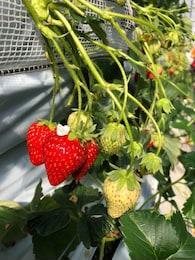
Label: Strawberry